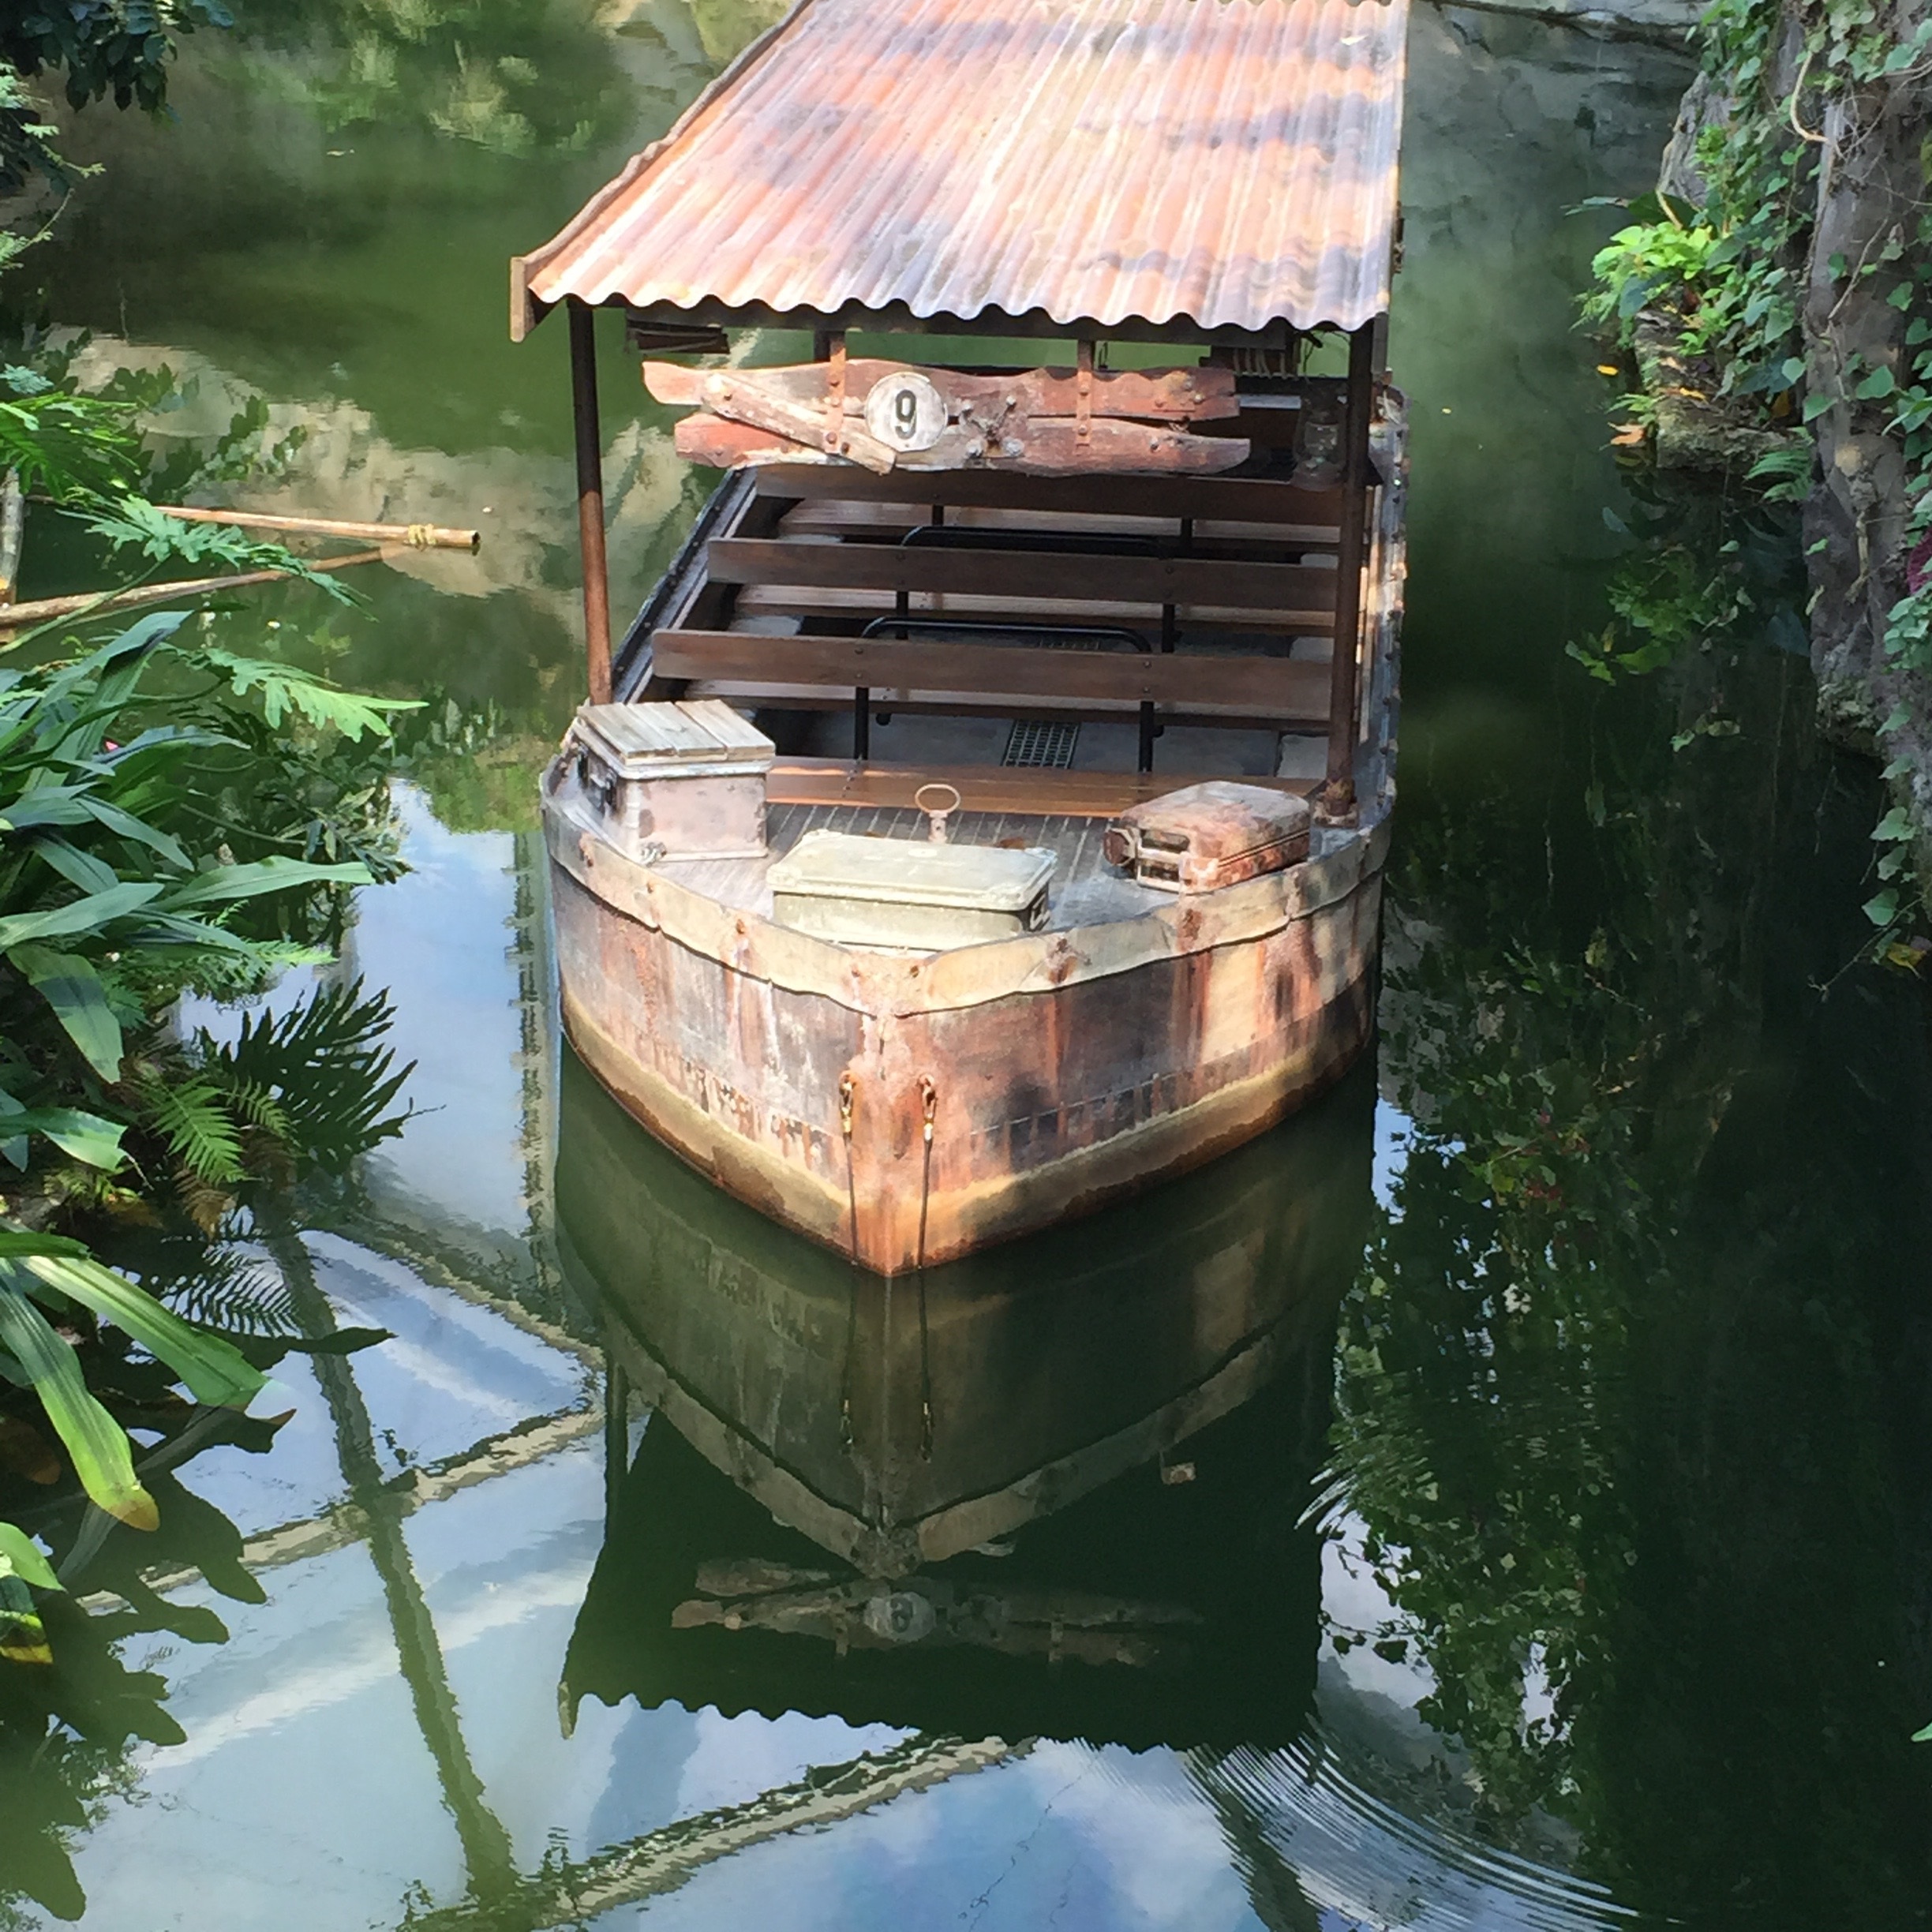
water, boat, river, boot, zoo, reflection, vehicle, jungle, waterway, leipzig, watercraft rowing